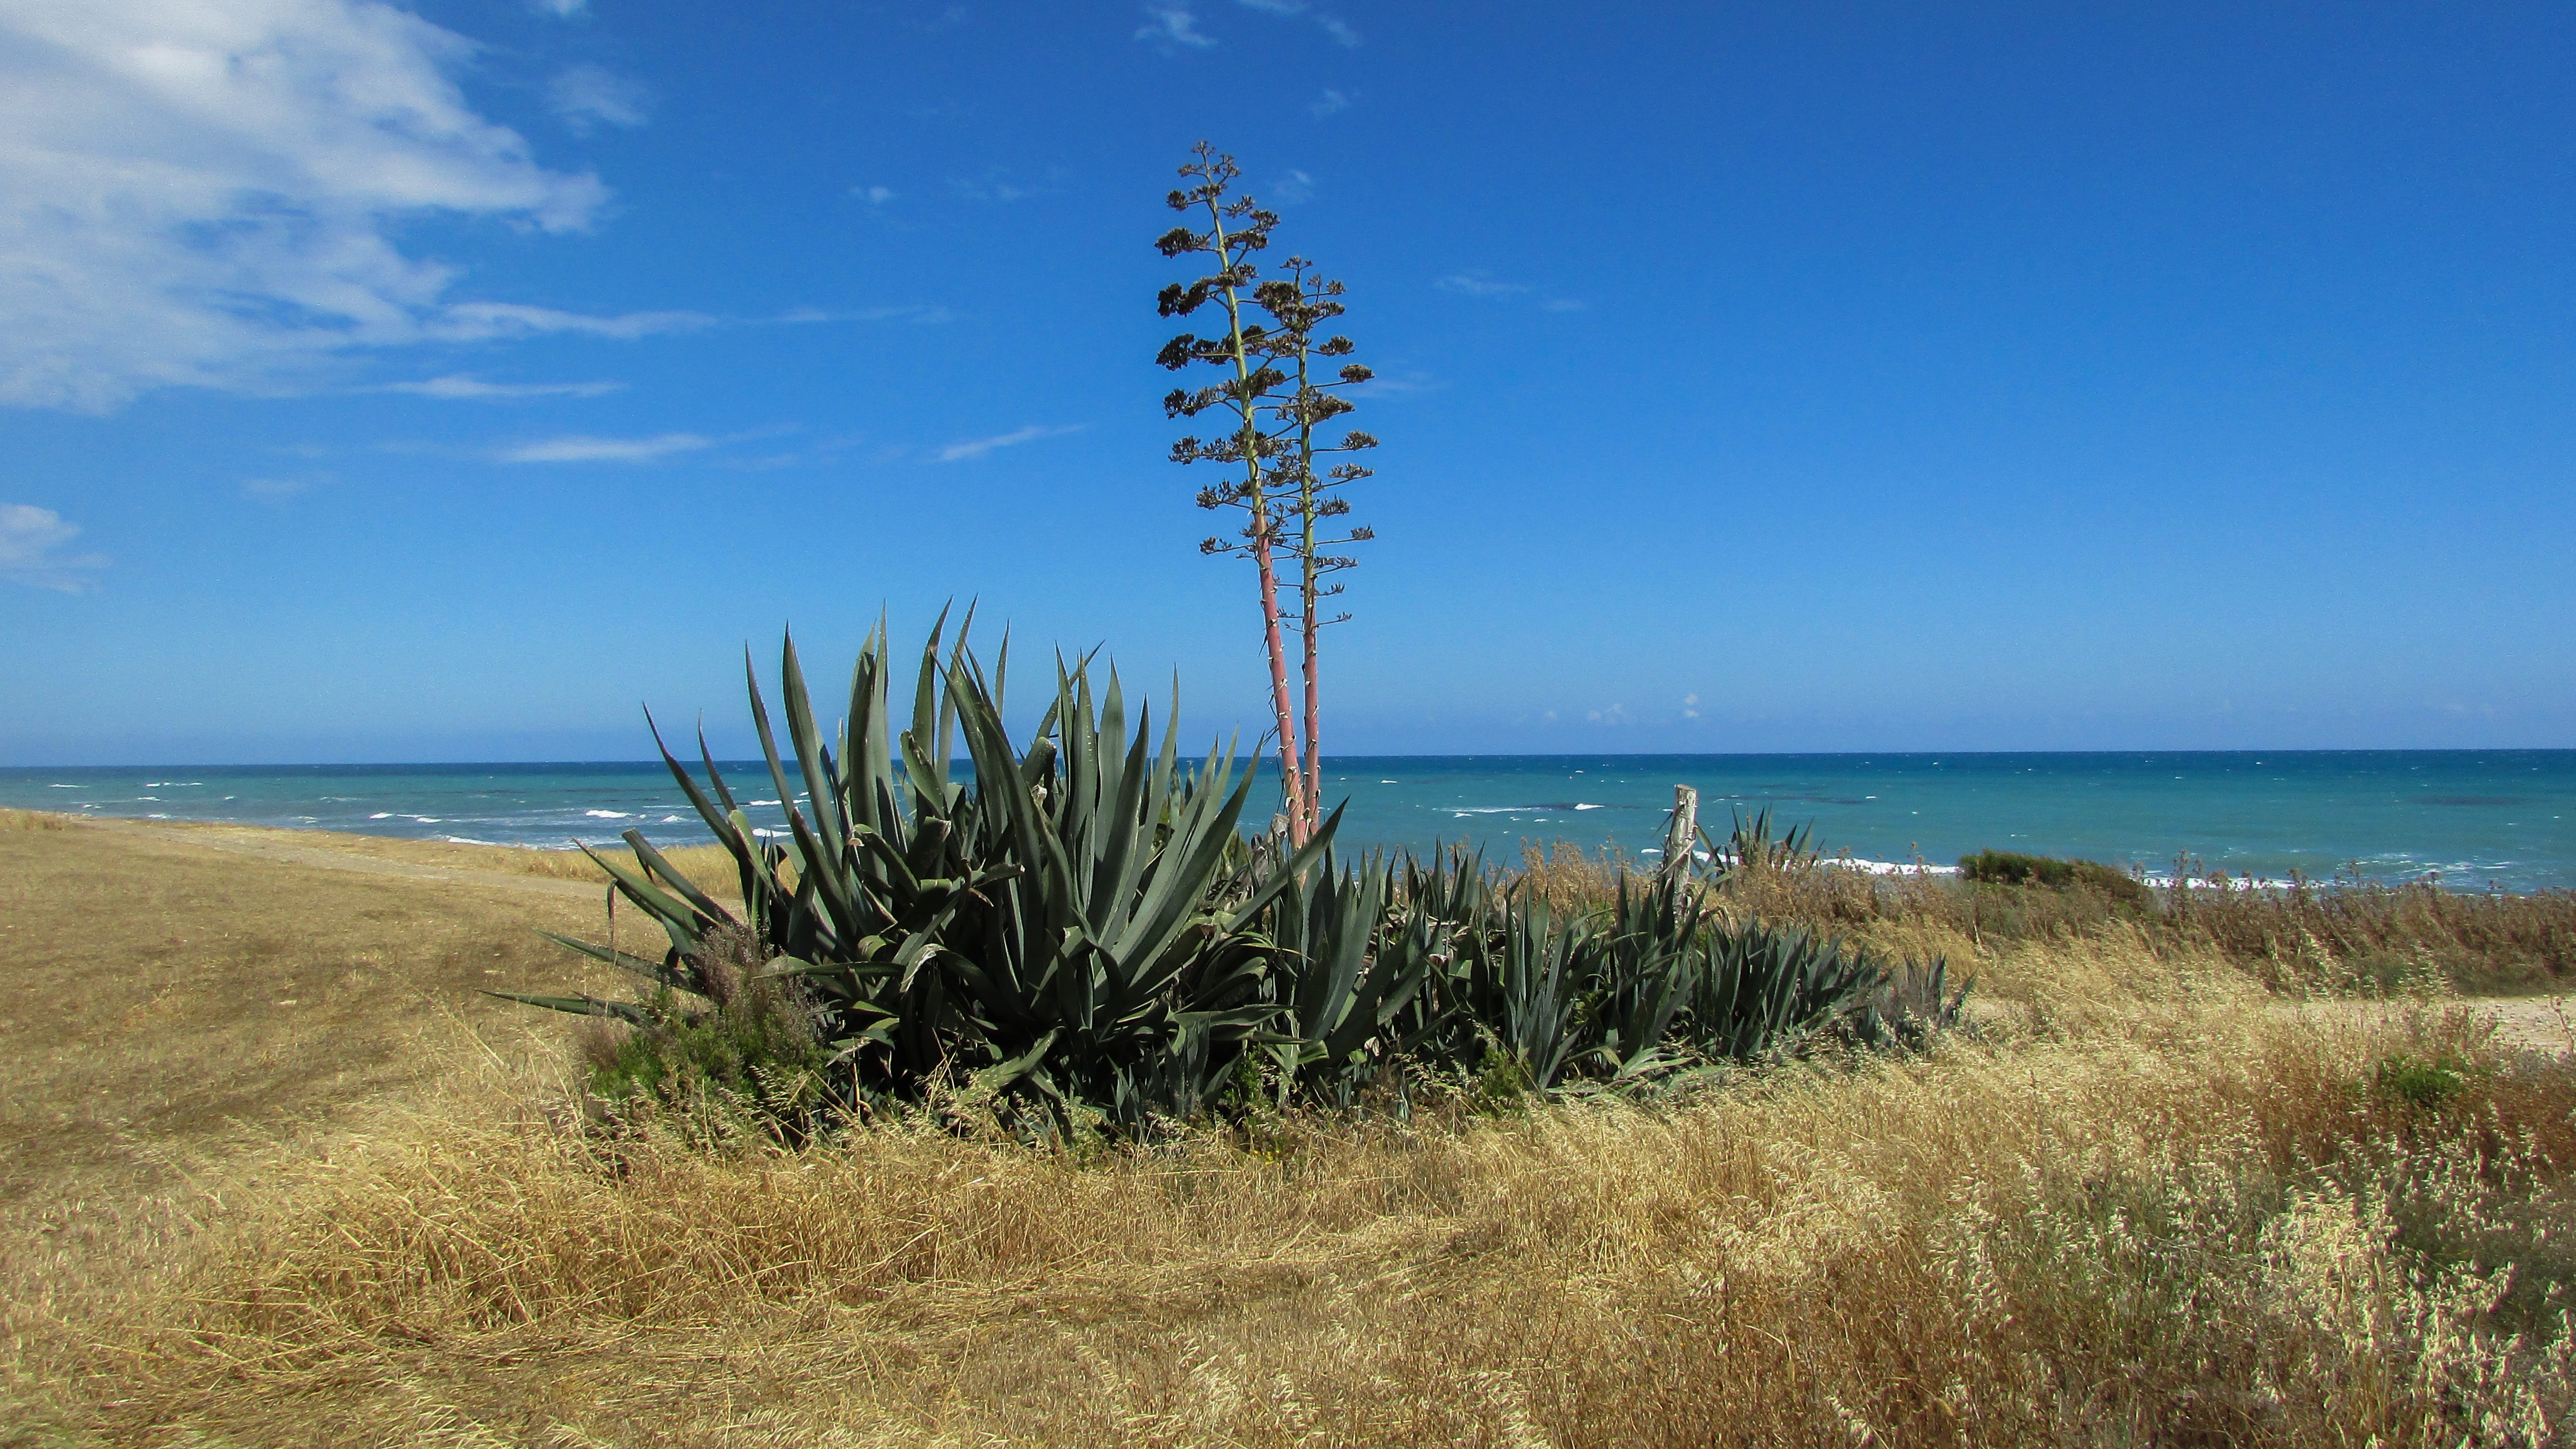
beach, landscape, sea, coast, tree, nature, grass, sand, ocean, horizon, field, prairie, countryside, dune, shore, wind, rural, spring, bay, body of water, grassland, habitat, ecosystem, cyprus, cape, steppe, aloe vera, perivolia, natural environment, aeolian landform, grass family